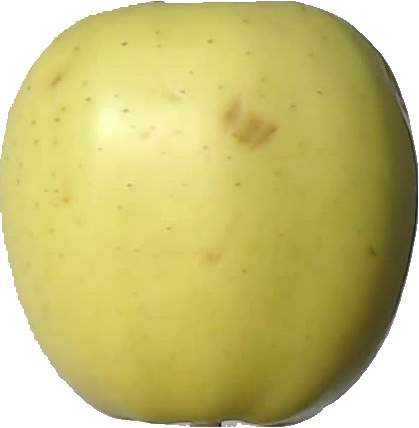
Label: apple_golden_2